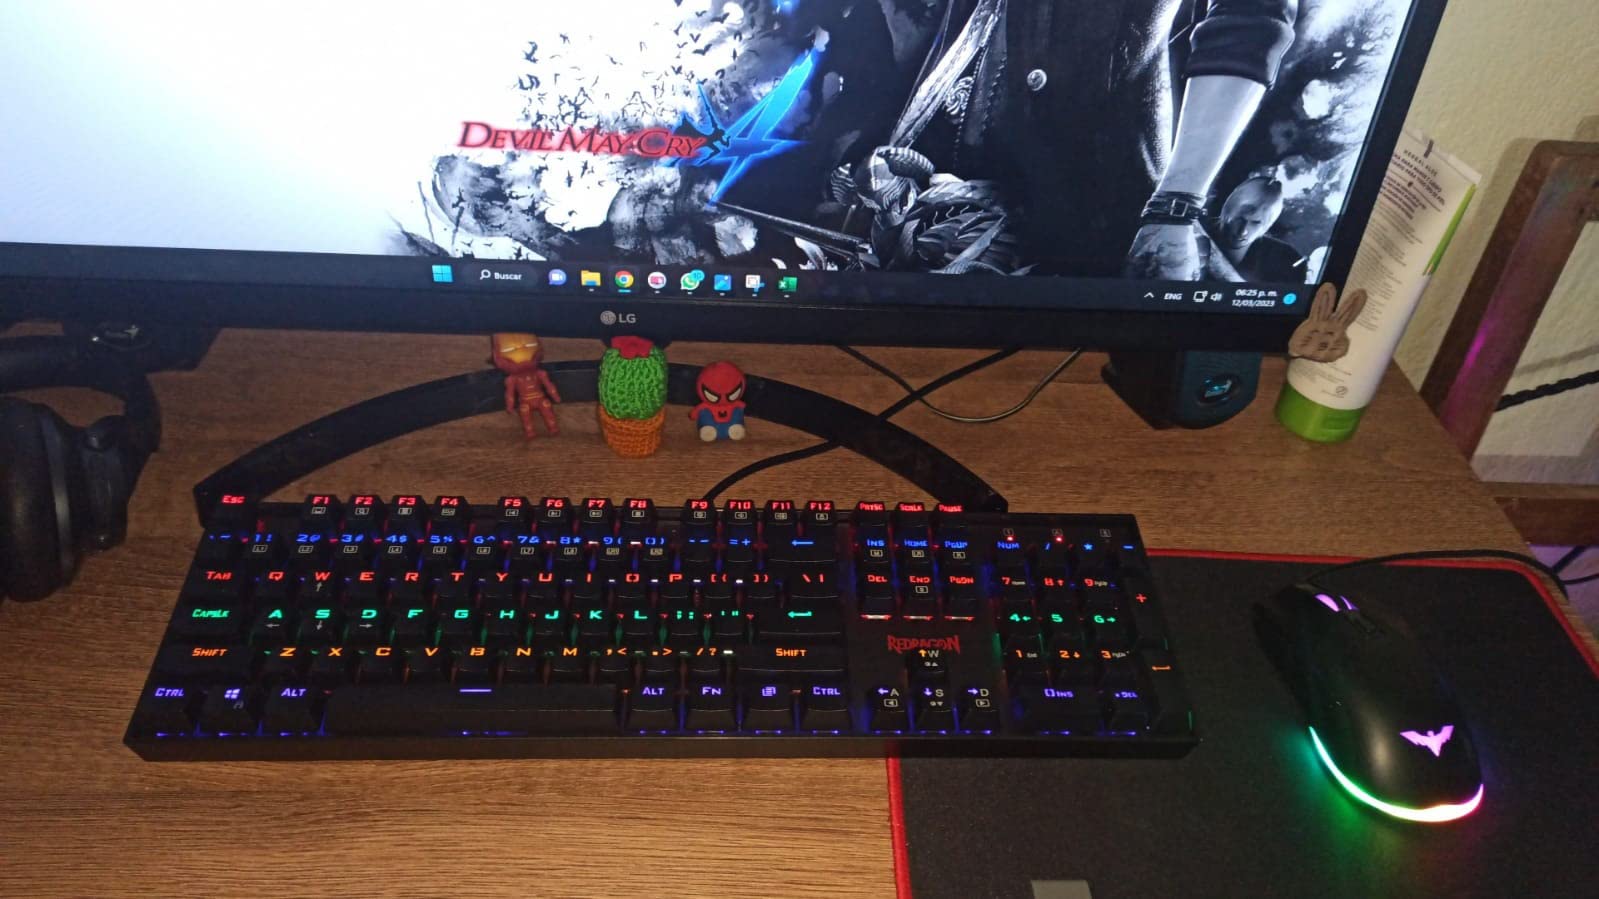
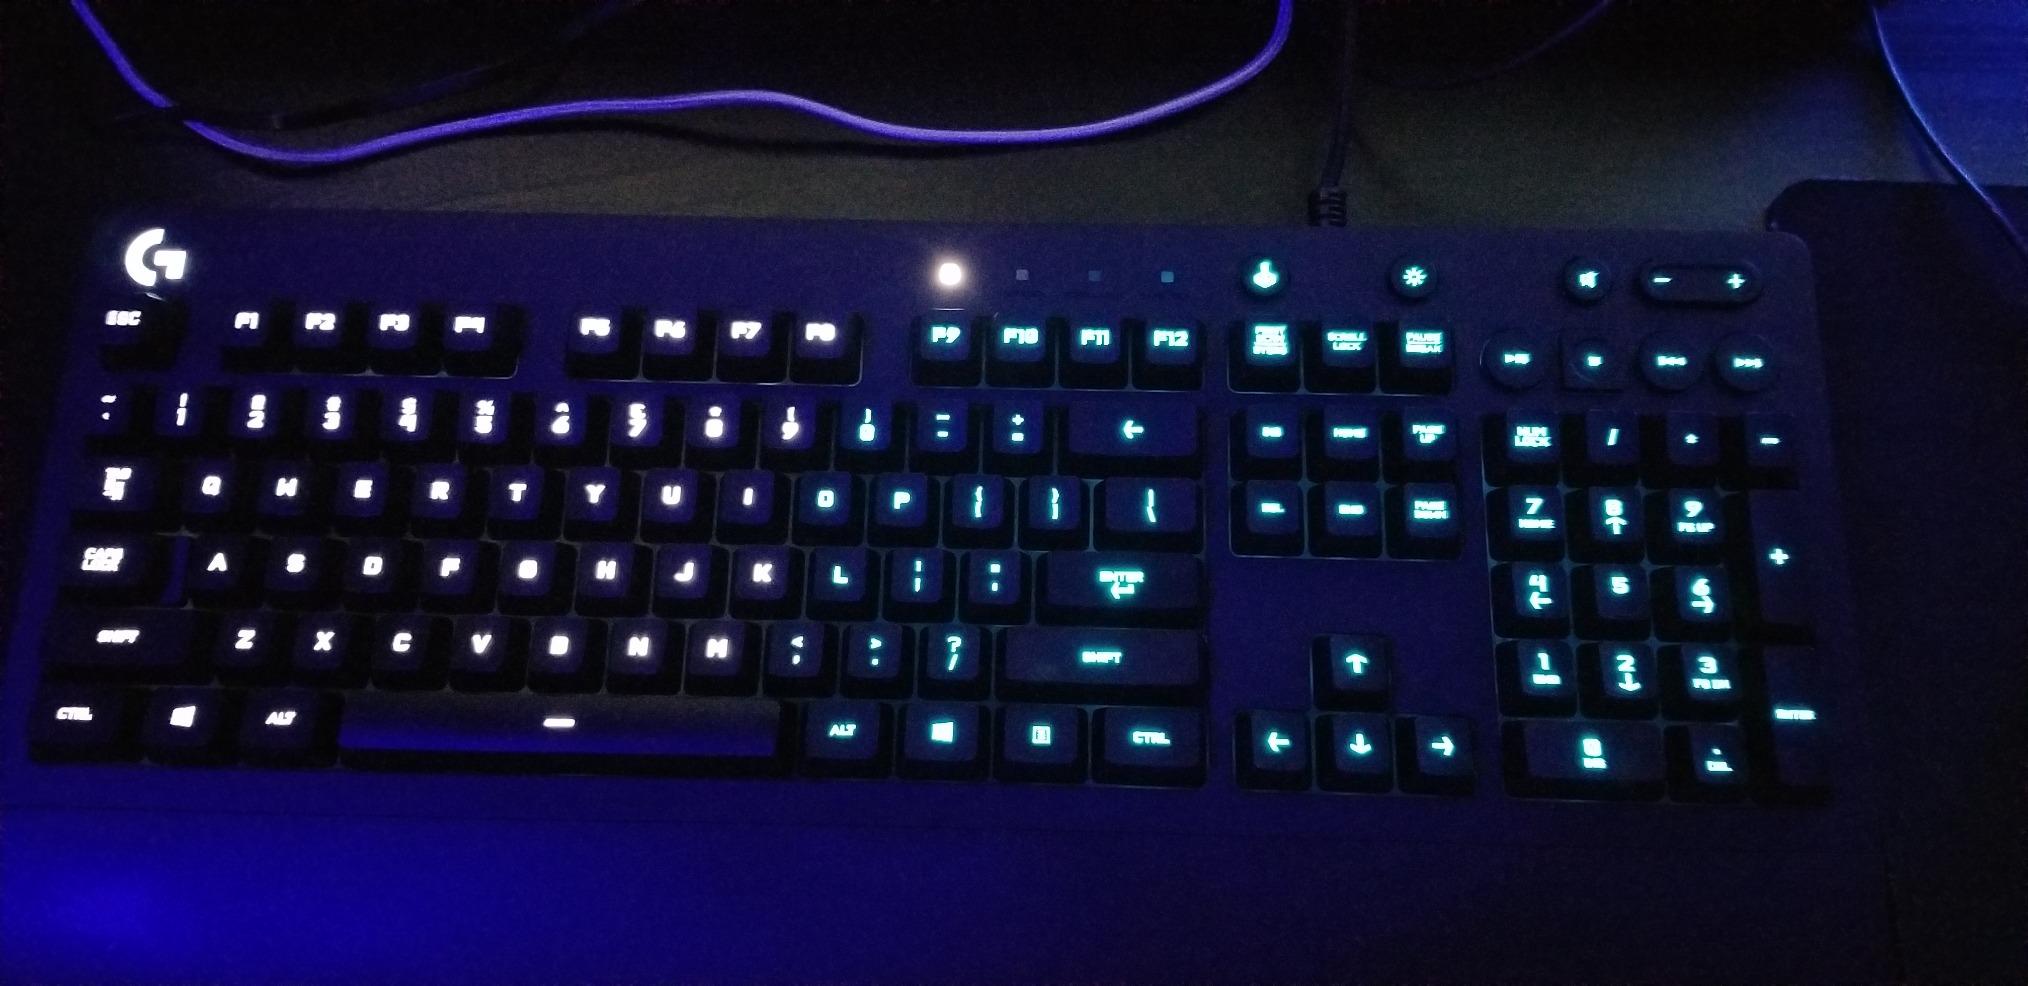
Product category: keyboard
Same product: no